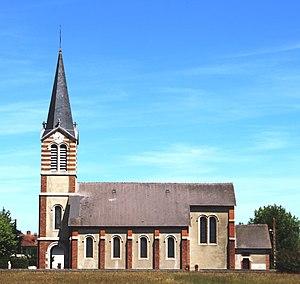
Église Saint-André de Marsac (Hautes-Pyrénées)
La liste des églises des Hautes-Pyrénées recense de manière exhaustive les églises situées dans le département français des Hautes-Pyrénées.
Marsac est une commune française située dans le département des Hautes-Pyrénées, en région Occitanie.